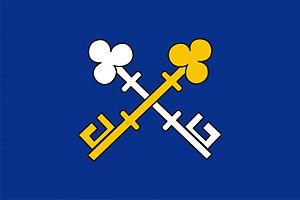
Křoví est une commune du district de Žďár nad Sázavou, dans la région de Vysočina, en République tchèque. Sa population s'élevait à 603 habitants en 2019.